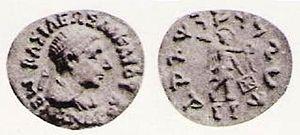
Apollophane Soter est un roi indo-grec qui règne dans l’Est et le centre du Pendjab, région actuellement partagée entre l’Inde et le Pakistan.
Diodote / Diodotos / Diodotus II Theos est souverain du royaume gréco-bactrien de 238 av. J.-C. ou 234 av. J.-C. à 230 av. J.-C. ou 221 av. J.-C.
Agathoclès de Bactriane ou Agathoclès Dikaios était un souverain gréco-bactrien/ indo-grec qui régna entre 190 et 180 av. J.-C. Ce roi se caractérise à la fois par une production monétaire très indianisante, avec le seul cas d'illustration de divinités hindoues dans le monnayage des grecs en Inde, mais aussi un monnayage au contraire très tradionnaliste honorant ses ancêtres dynastiques. Selon Widemann, il est possible que cette deuxième série de monnaies purement grecques aient constitué une réaction à la trop grande ouverture vers l'Inde de la deuxième série, peut-être sous l'effet de la pression d'un certain nationalisme greco-bactrien. Après Agathoclès, les divinités hindoues disparaissent pour toujours du monnayage grec, ainsi que le Brahmi, au bénéfice du Kharoshthi, un script du nord-ouest de l'Inde d'origine araméenne, ancienne langue officielle de l'Empire achéménide, jugée peut-être plus acceptable et plus "occidentale" que le Brahmi.